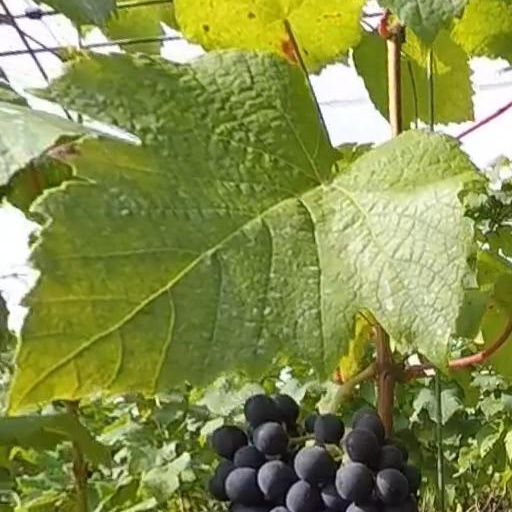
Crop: grape